Maurice Boyau

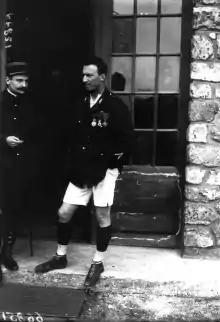

Maurice Jean-Paul Boyau (8 May 1888 – 16 September 1918) was a French rugby union player and a leading French ace of the First World War with 35 victories, and one of the most successful balloon busters. Balloon busting was the dangerous act of bringing down enemy observation balloons; these balloons were densely protected by anti-aircraft artillery and patrol flights.